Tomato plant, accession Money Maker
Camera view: tilt-top (135 deg); turntable rotation: 90 degrees
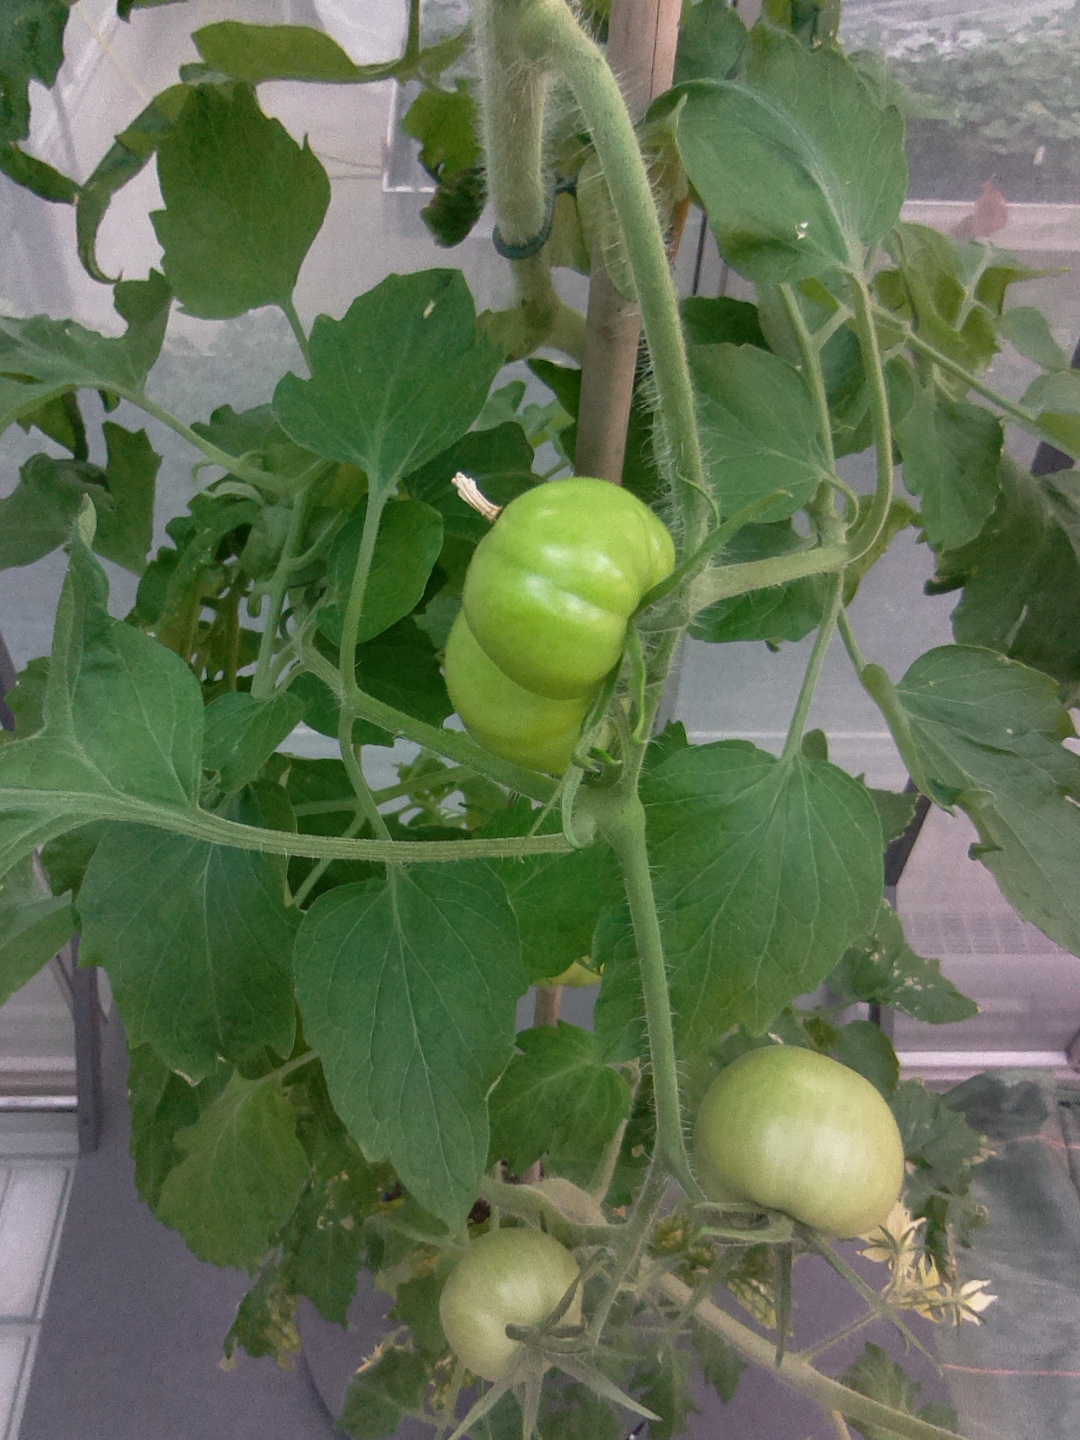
BBCH growth stage 74: 40%-50% of final fruit size